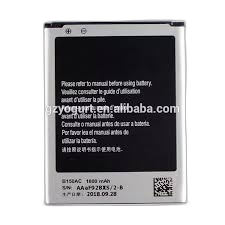
Waste category: battery